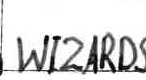
Label: Wizards